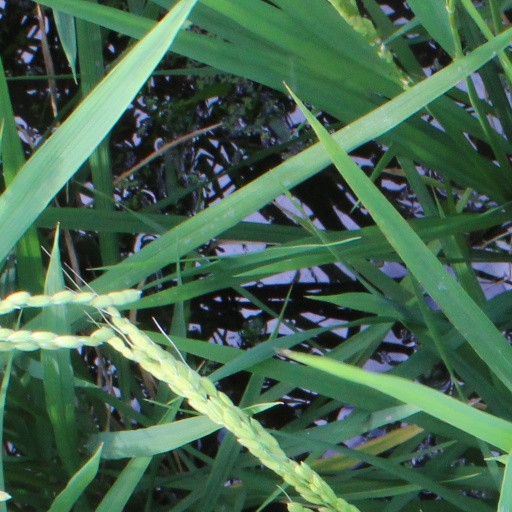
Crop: rice